Gospels of Otto III

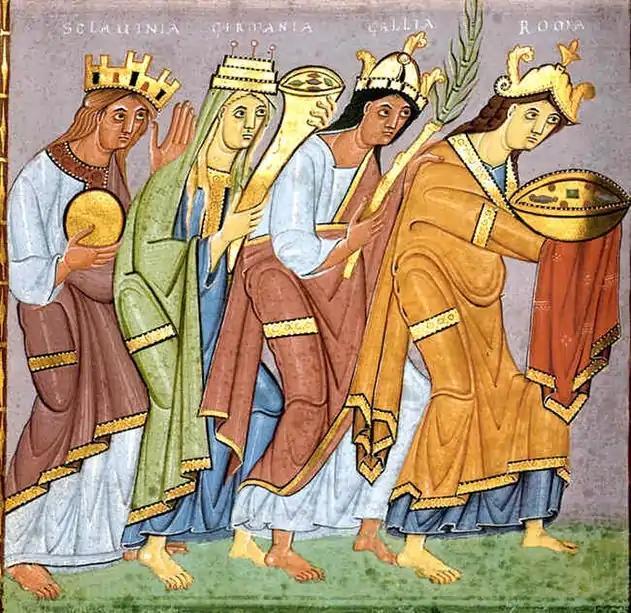
Personifications of Rome and Provinces of the Empire approaching Otto III.

The cover of the book is a tribute to its contents; it is jeweled with a centerpiece consisting of a Byzantine ivory inlay of the "Dormition of the Virgin". The inlay was placed on the cover rather than inside the manuscript because the text of the four gospels does not include reference to the Virgin Mary's death. The book's cover was considered so beautiful that the book was commonly taken unopened to church services as a symbol of Christ, even if the text was not used in the service. The book was extremely valuable and represents the height of Ottonian culture. One of the most important elements of the book is its portrait of the emperor which highlights its dedication to him. The portrait uses hierarchic scaling to identify him as the main subject by making him larger than the others and having him sitting in a temple. The Otto III portrait does not include a reference to God. The majesty of the scene is enough to imply the emperor's divinity.